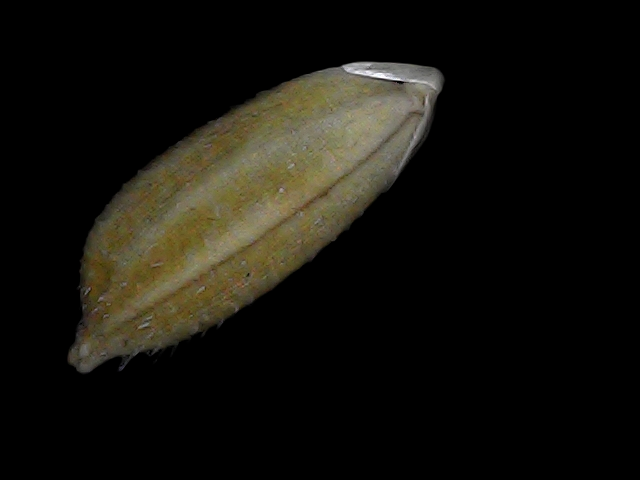
Rice variety: Bd93